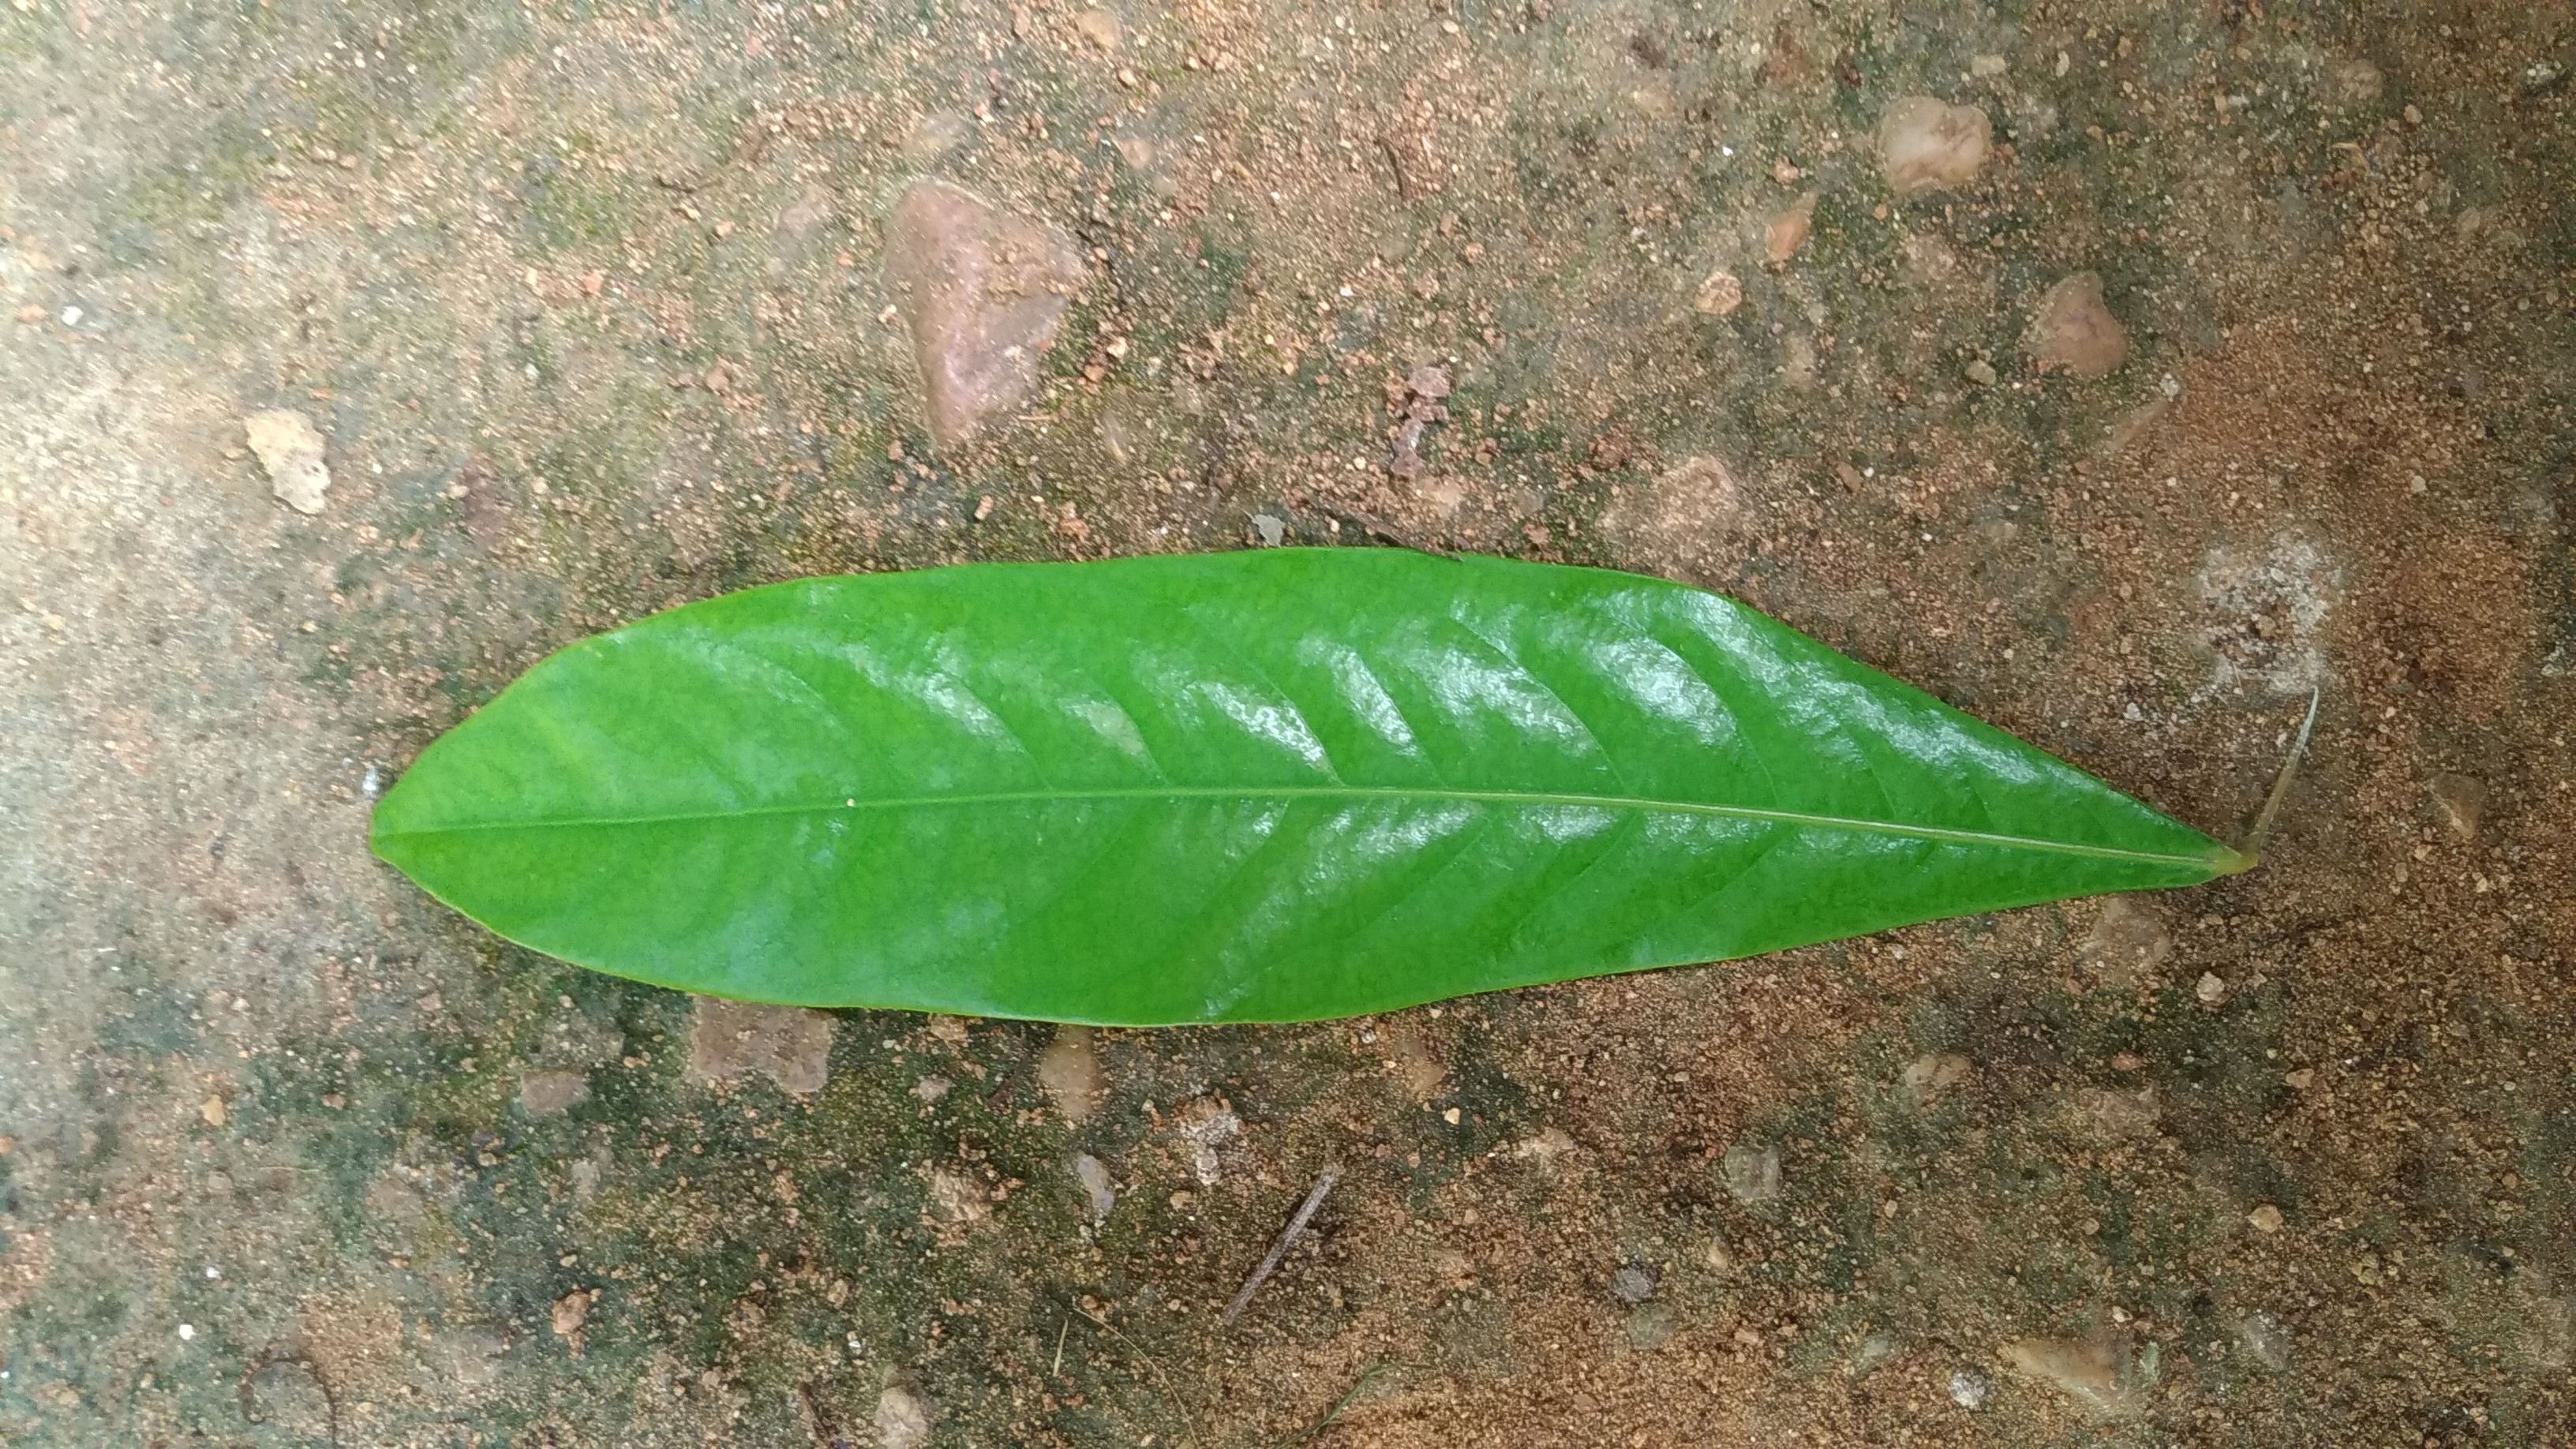
Plant: Seethaashoka